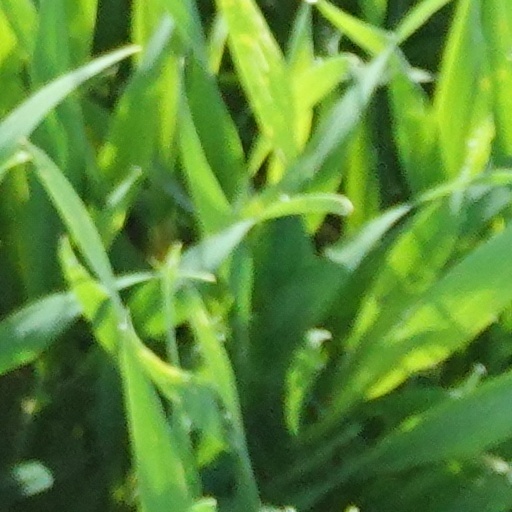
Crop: wheat